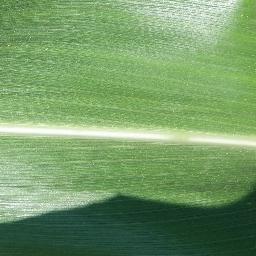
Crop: corn
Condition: (maize)_healthy